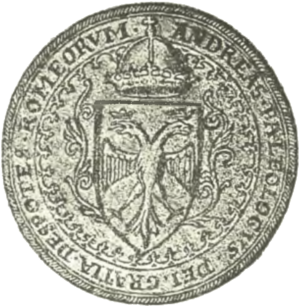
André Paléologue est le fils de Thomas Paléologue et de Catherine Zaccaria, à ce titre l’héritier légitime du despotat de Morée et de l'Empire byzantin.